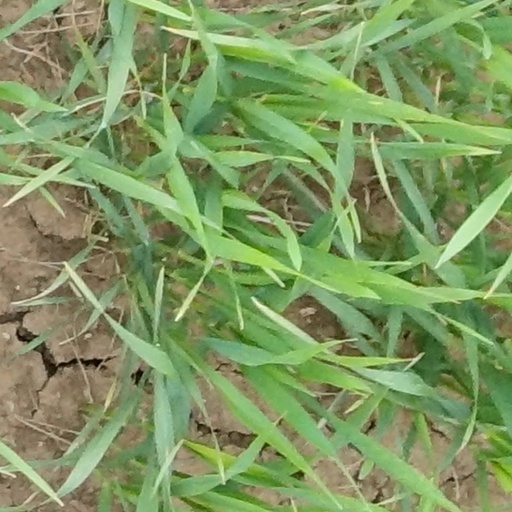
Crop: wheat